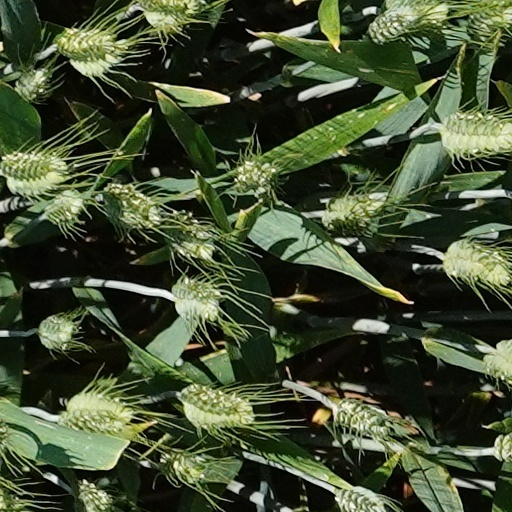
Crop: wheat